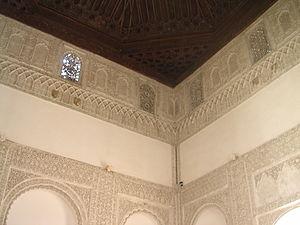
L'alcazar de Séville est un palais fortifié construit à Séville par les Omeyyades d'Espagne et modifié à plusieurs reprises pendant et après la période musulmane. Il est considéré comme l'exemple le plus brillant de l'architecture mudéjar sur la péninsule Ibérique. La famille royale d'Espagne utilisait encore récemment l'étage, mais préfère actuellement l'hôtel Alphonse XIII à côté. Pour indiquer leur présence, le drapeau de l'entrée touristique est baissé.